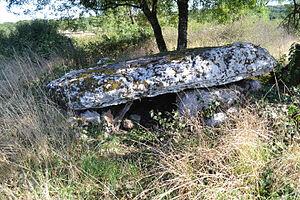
Dolmen de la Baune, Issendolus, Lot
Issendolus est une commune française située dans le département du Lot en région Occitanie.
Le département du Lot, et plus généralement l'ancien territoire du Quercy, se caractérise comme l'une des plus fortes concentrations de mégalithes en France avec une disproportion numérique très forte en faveur des dolmens, les menhirs y sont peu nombreux et leur authenticité parfois douteuse, quant aux cromlechs, on n'en recense qu'un seul exemplaire incontestable. On peut aussi y observer plusieurs dalles en mouvement, c'est-à-dire des dalles de pierre qui ont été déplacées de leur lieu d'extraction mais qui, pour une raison inconnue, ont été abandonnées en chemin avant utilisation.